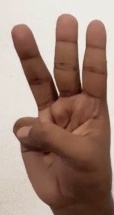
ASL sign: W